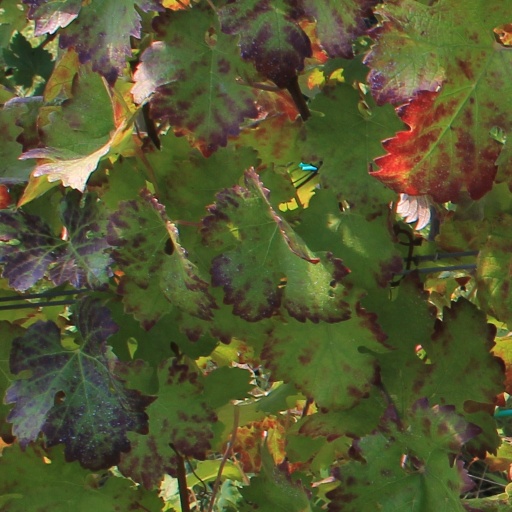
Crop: grape